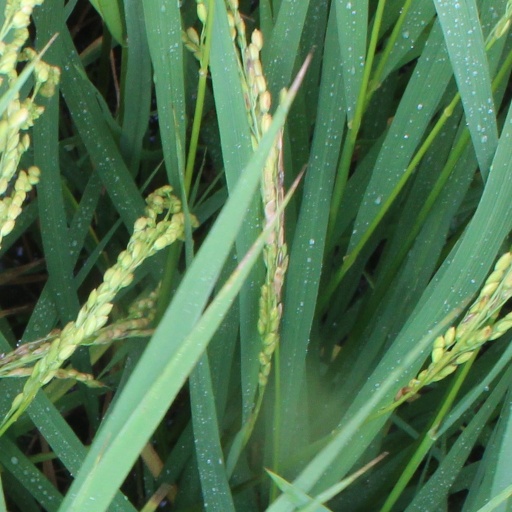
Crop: rice